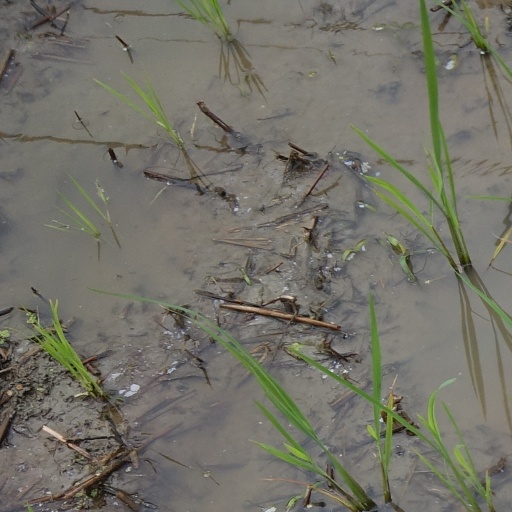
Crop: rice